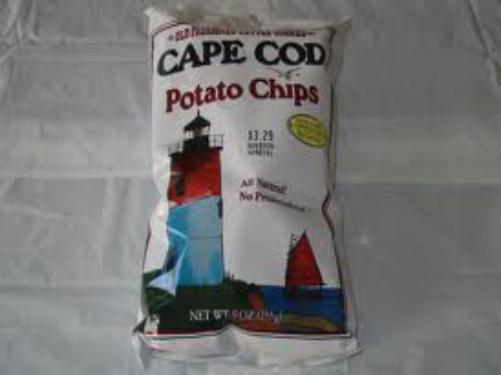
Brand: Cape Cod Potato Chips
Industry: Food